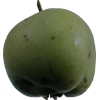
Label: Apple 12